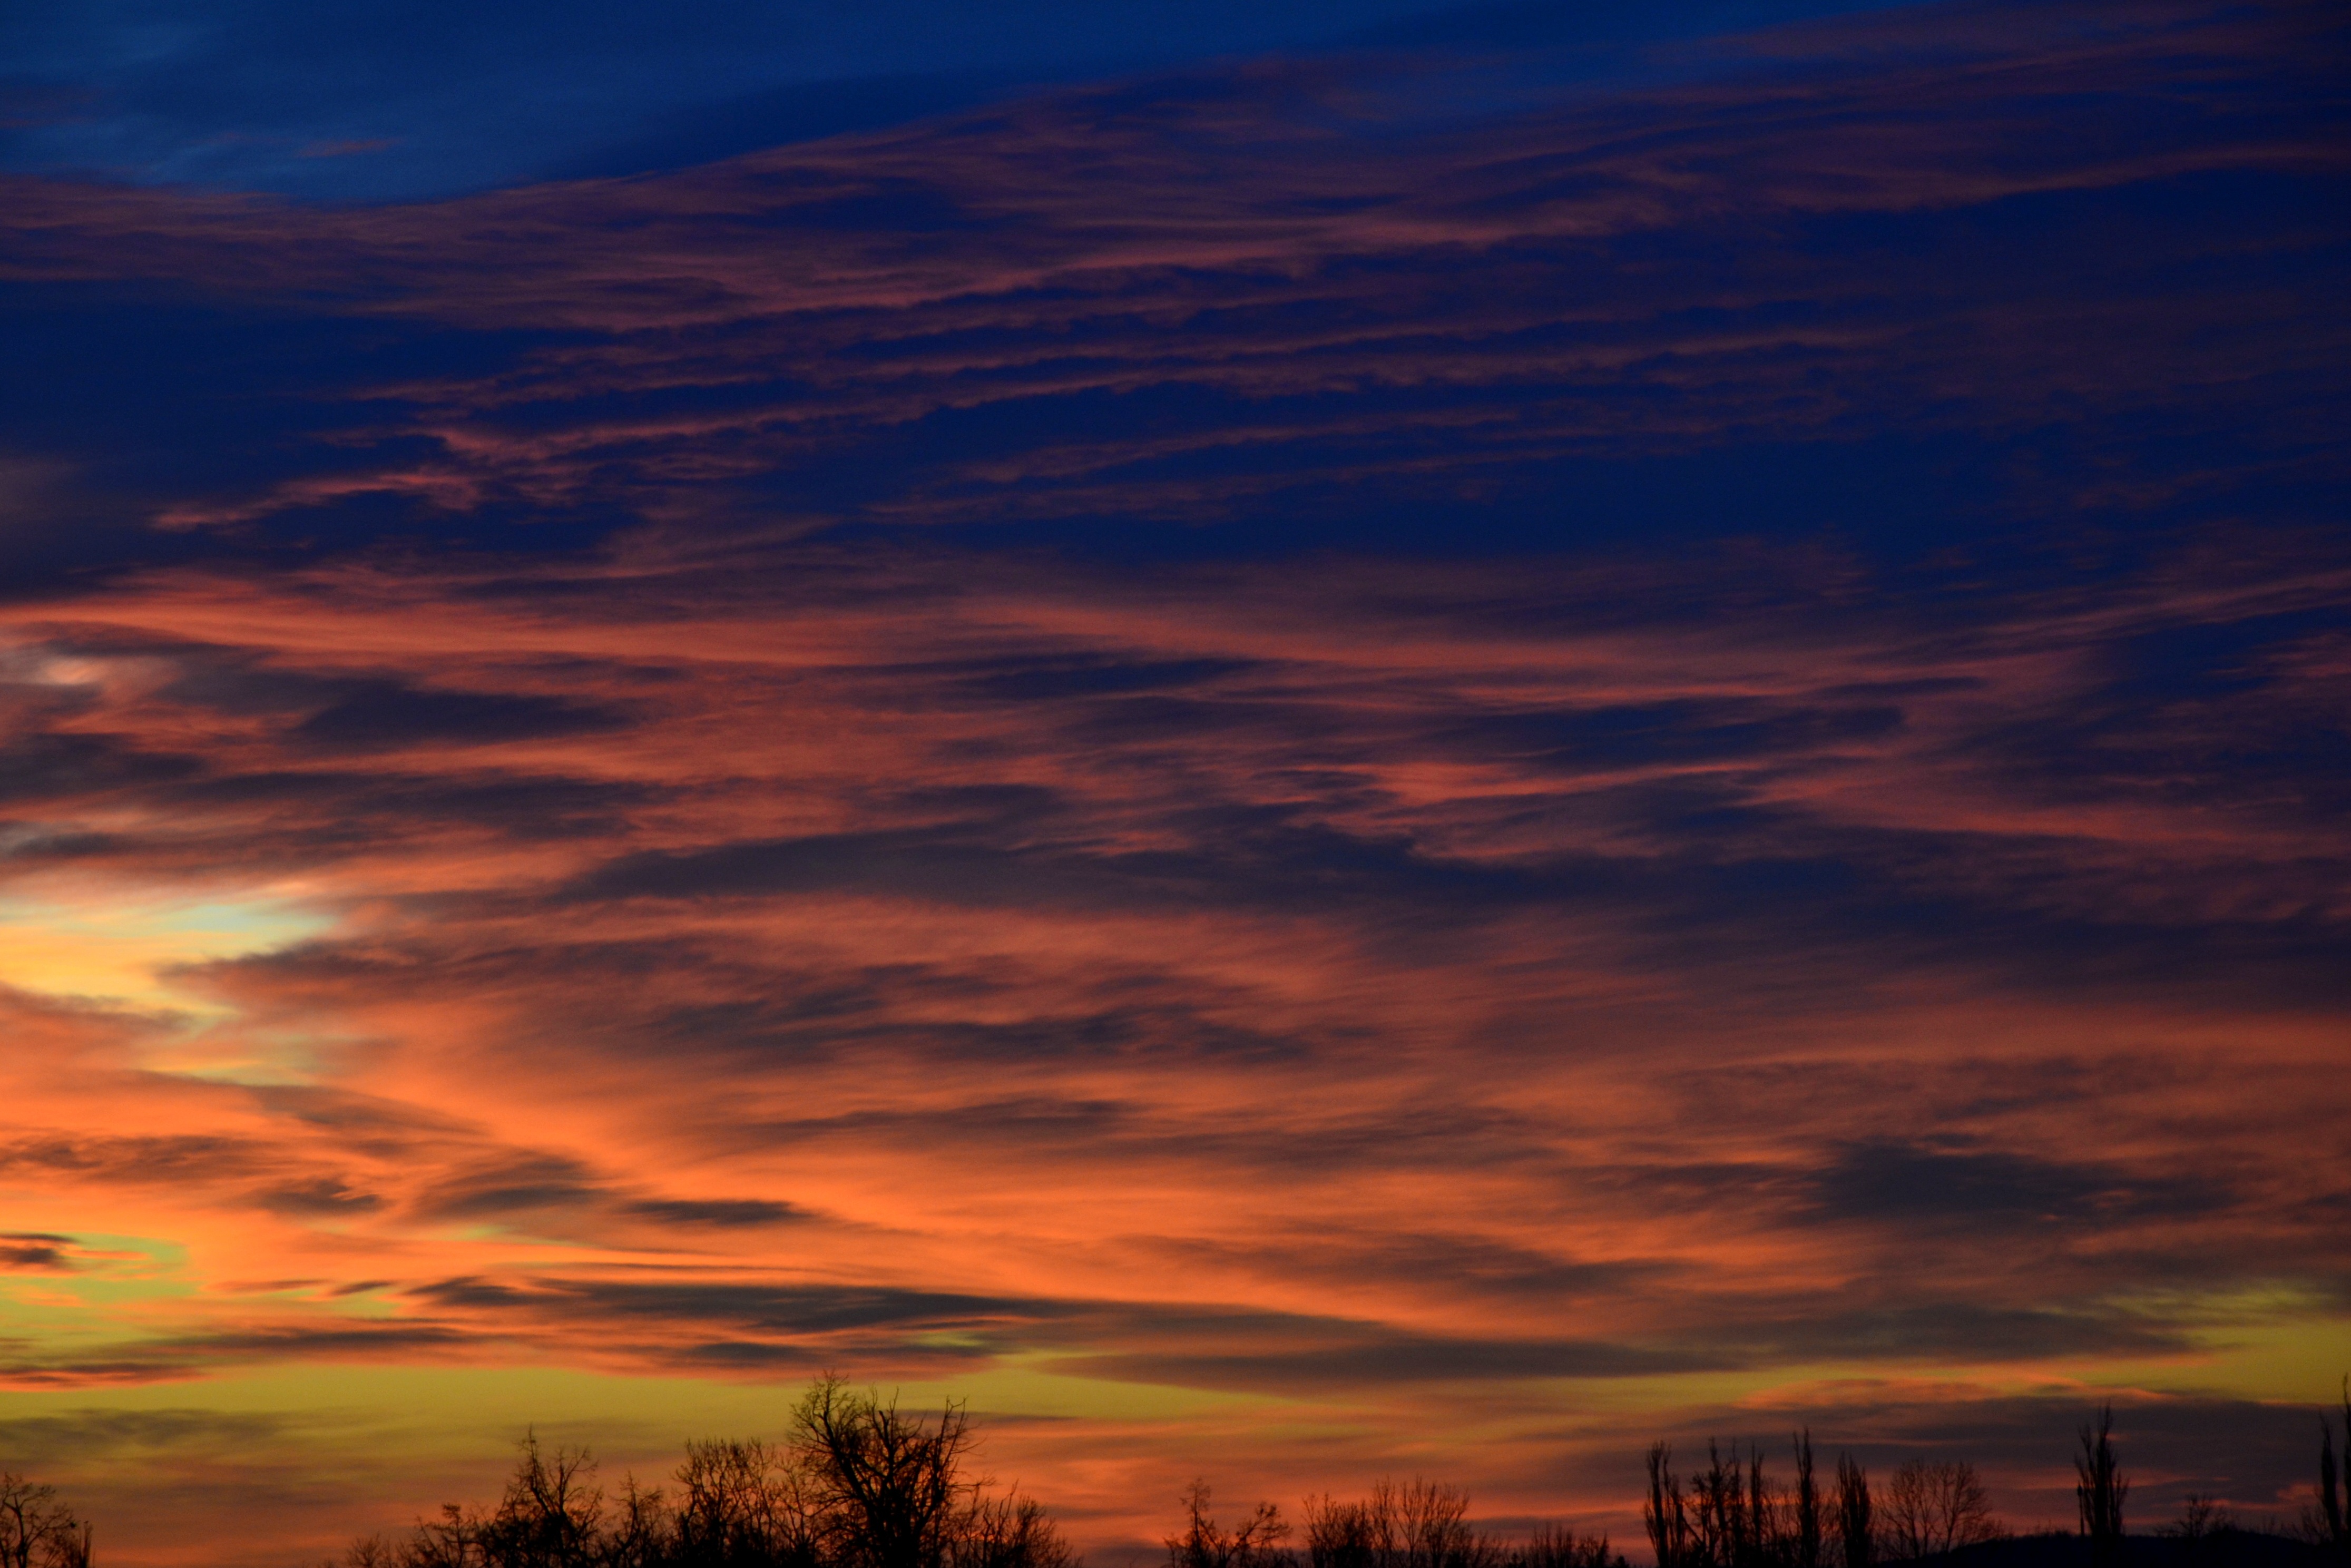
landscape, nature, outdoor, horizon, winter, light, cloud, sky, sunshine, sun, sunrise, sunset, sunlight, morning, view, dawn, atmosphere, dusk, evening, blue, yellow, season, outdoors, afterglow, meteorological phenomenon, red sky at morning